Westville, Oklahoma

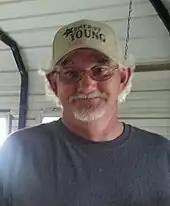
Mayor Adam McKenzie

Mayor Adam McKenzie was appointed interim mayor in 2021 when former Mayor Tony Barker stepped down from his position on the Council. After public election in 2022, new council member Chris Null was elected to finish the remainder of Barker's term. McKenzie was then confirmed to be the mayor at the following council meeting.